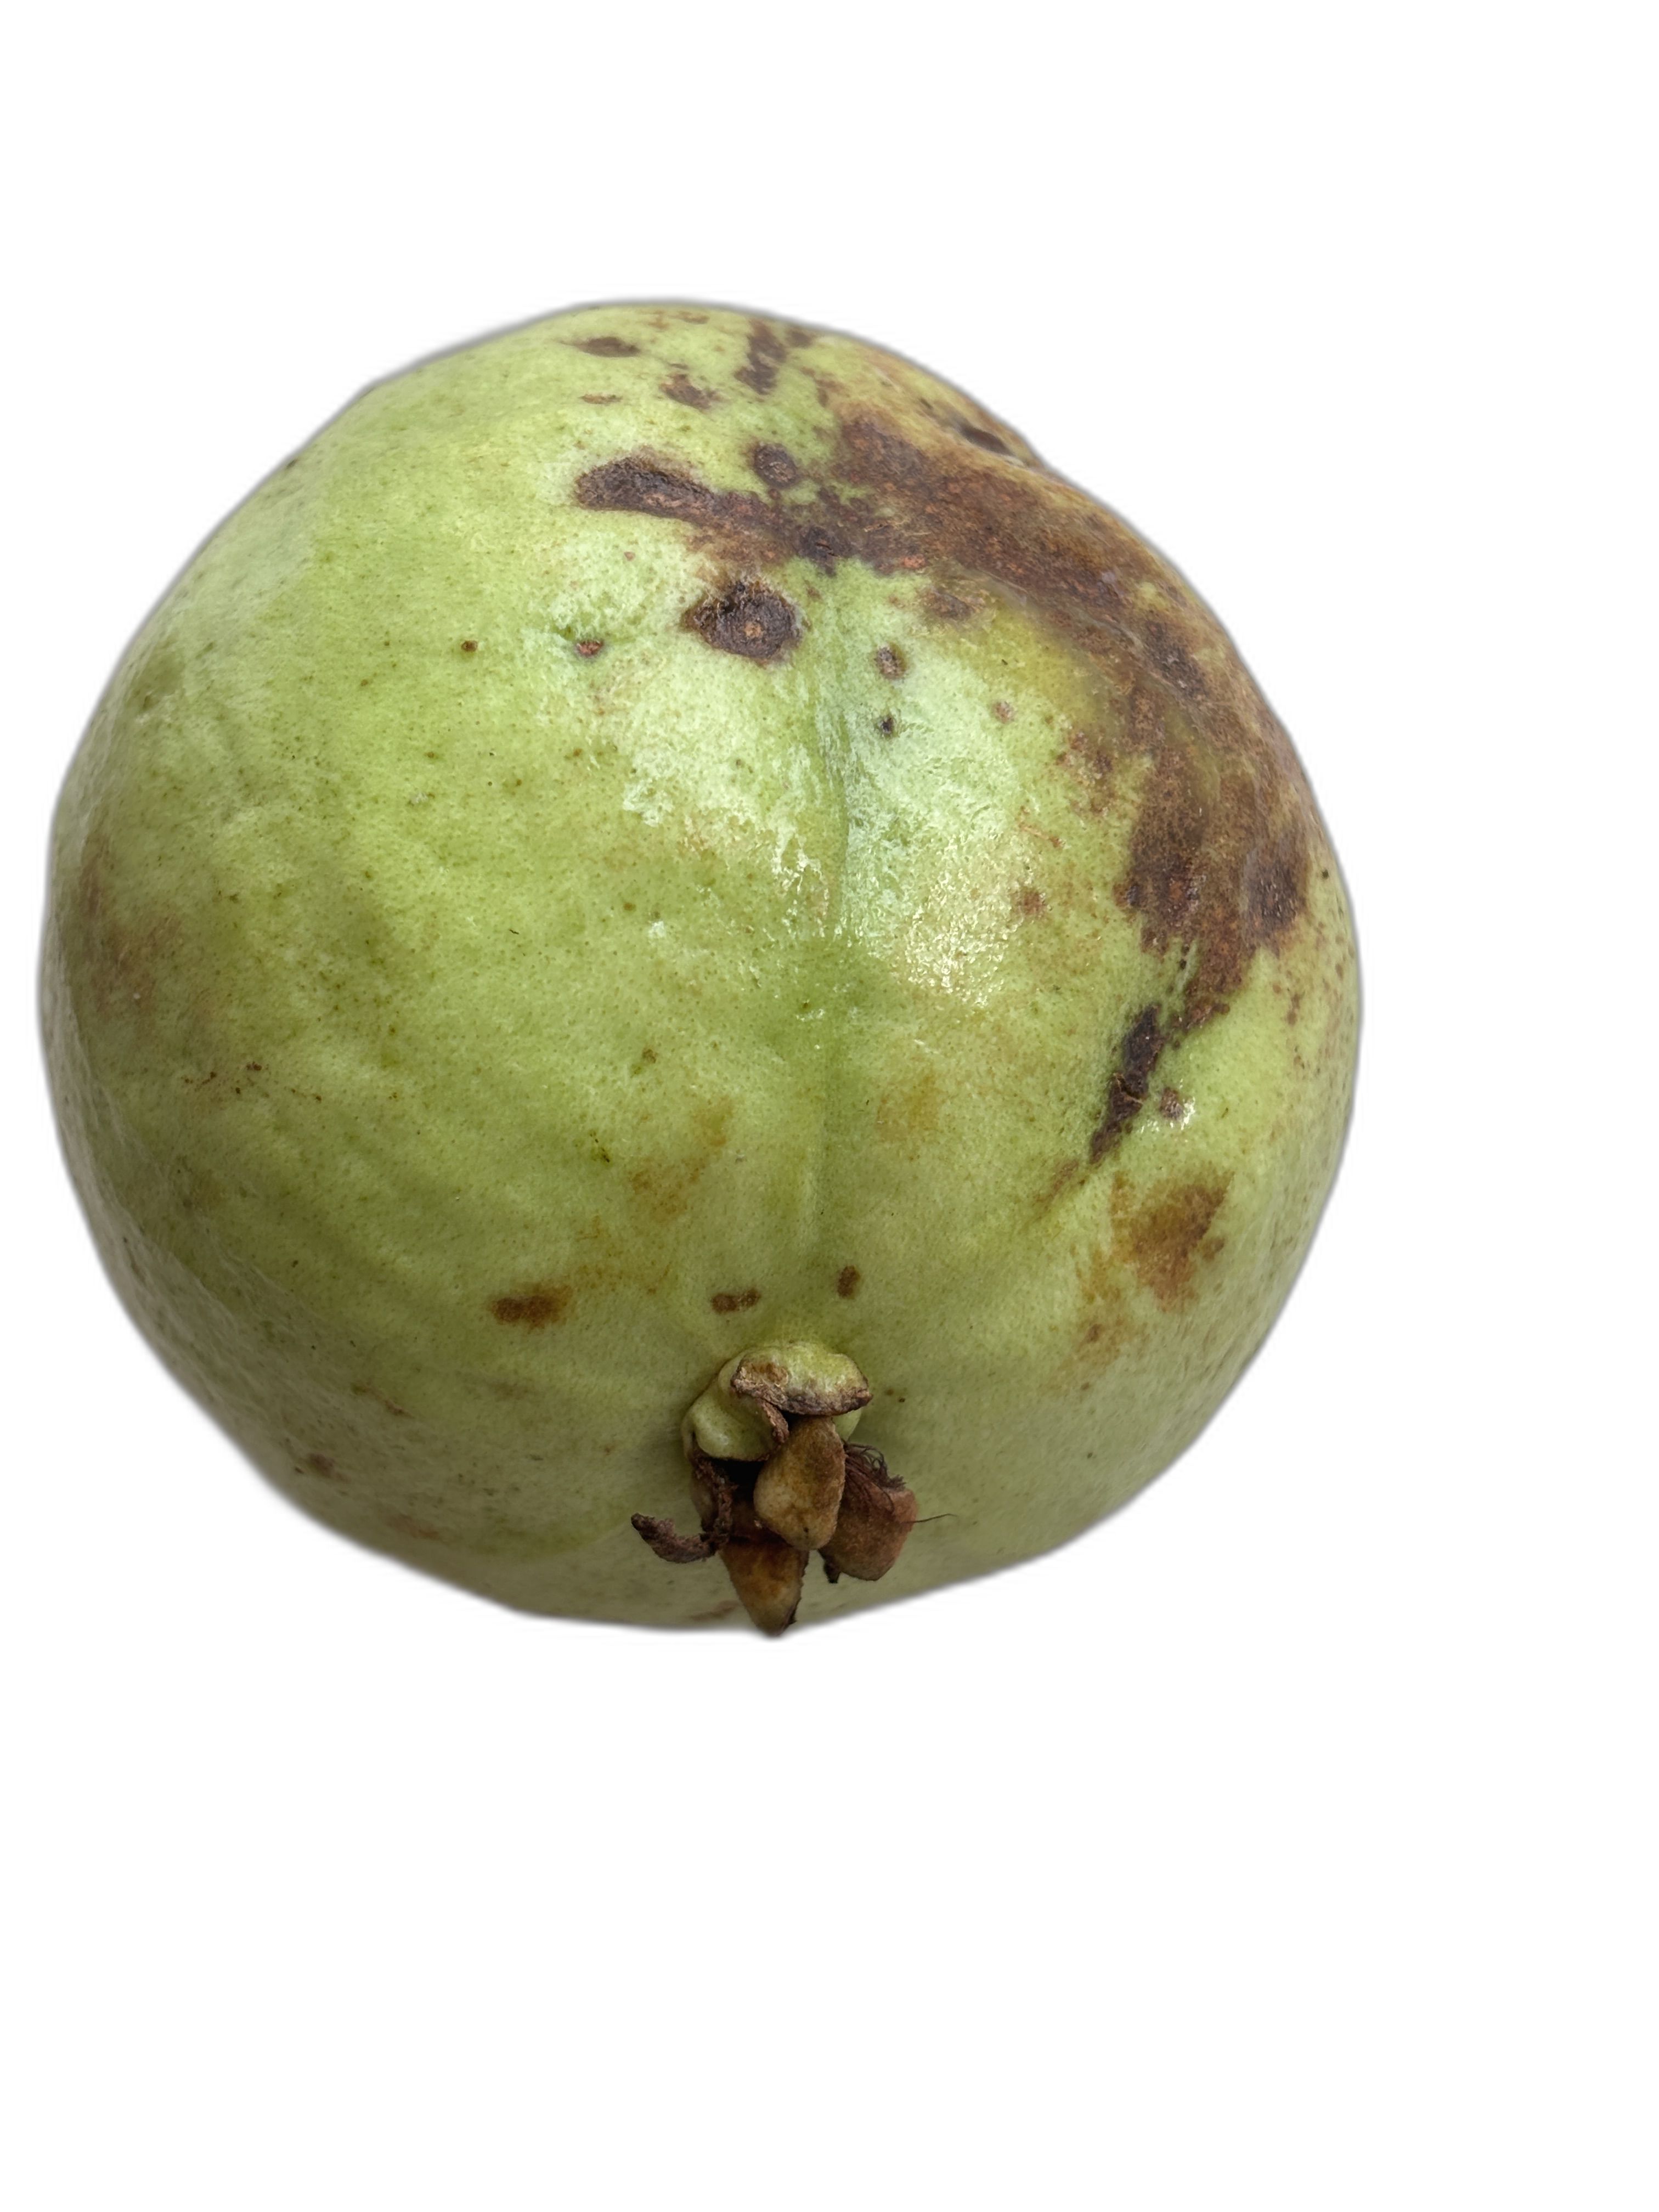
Plant part: fruit
Disease: Anthracnose